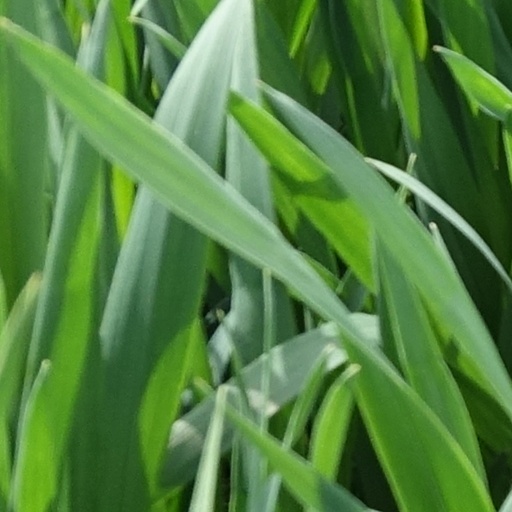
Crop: wheat